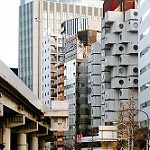
Label: buildings